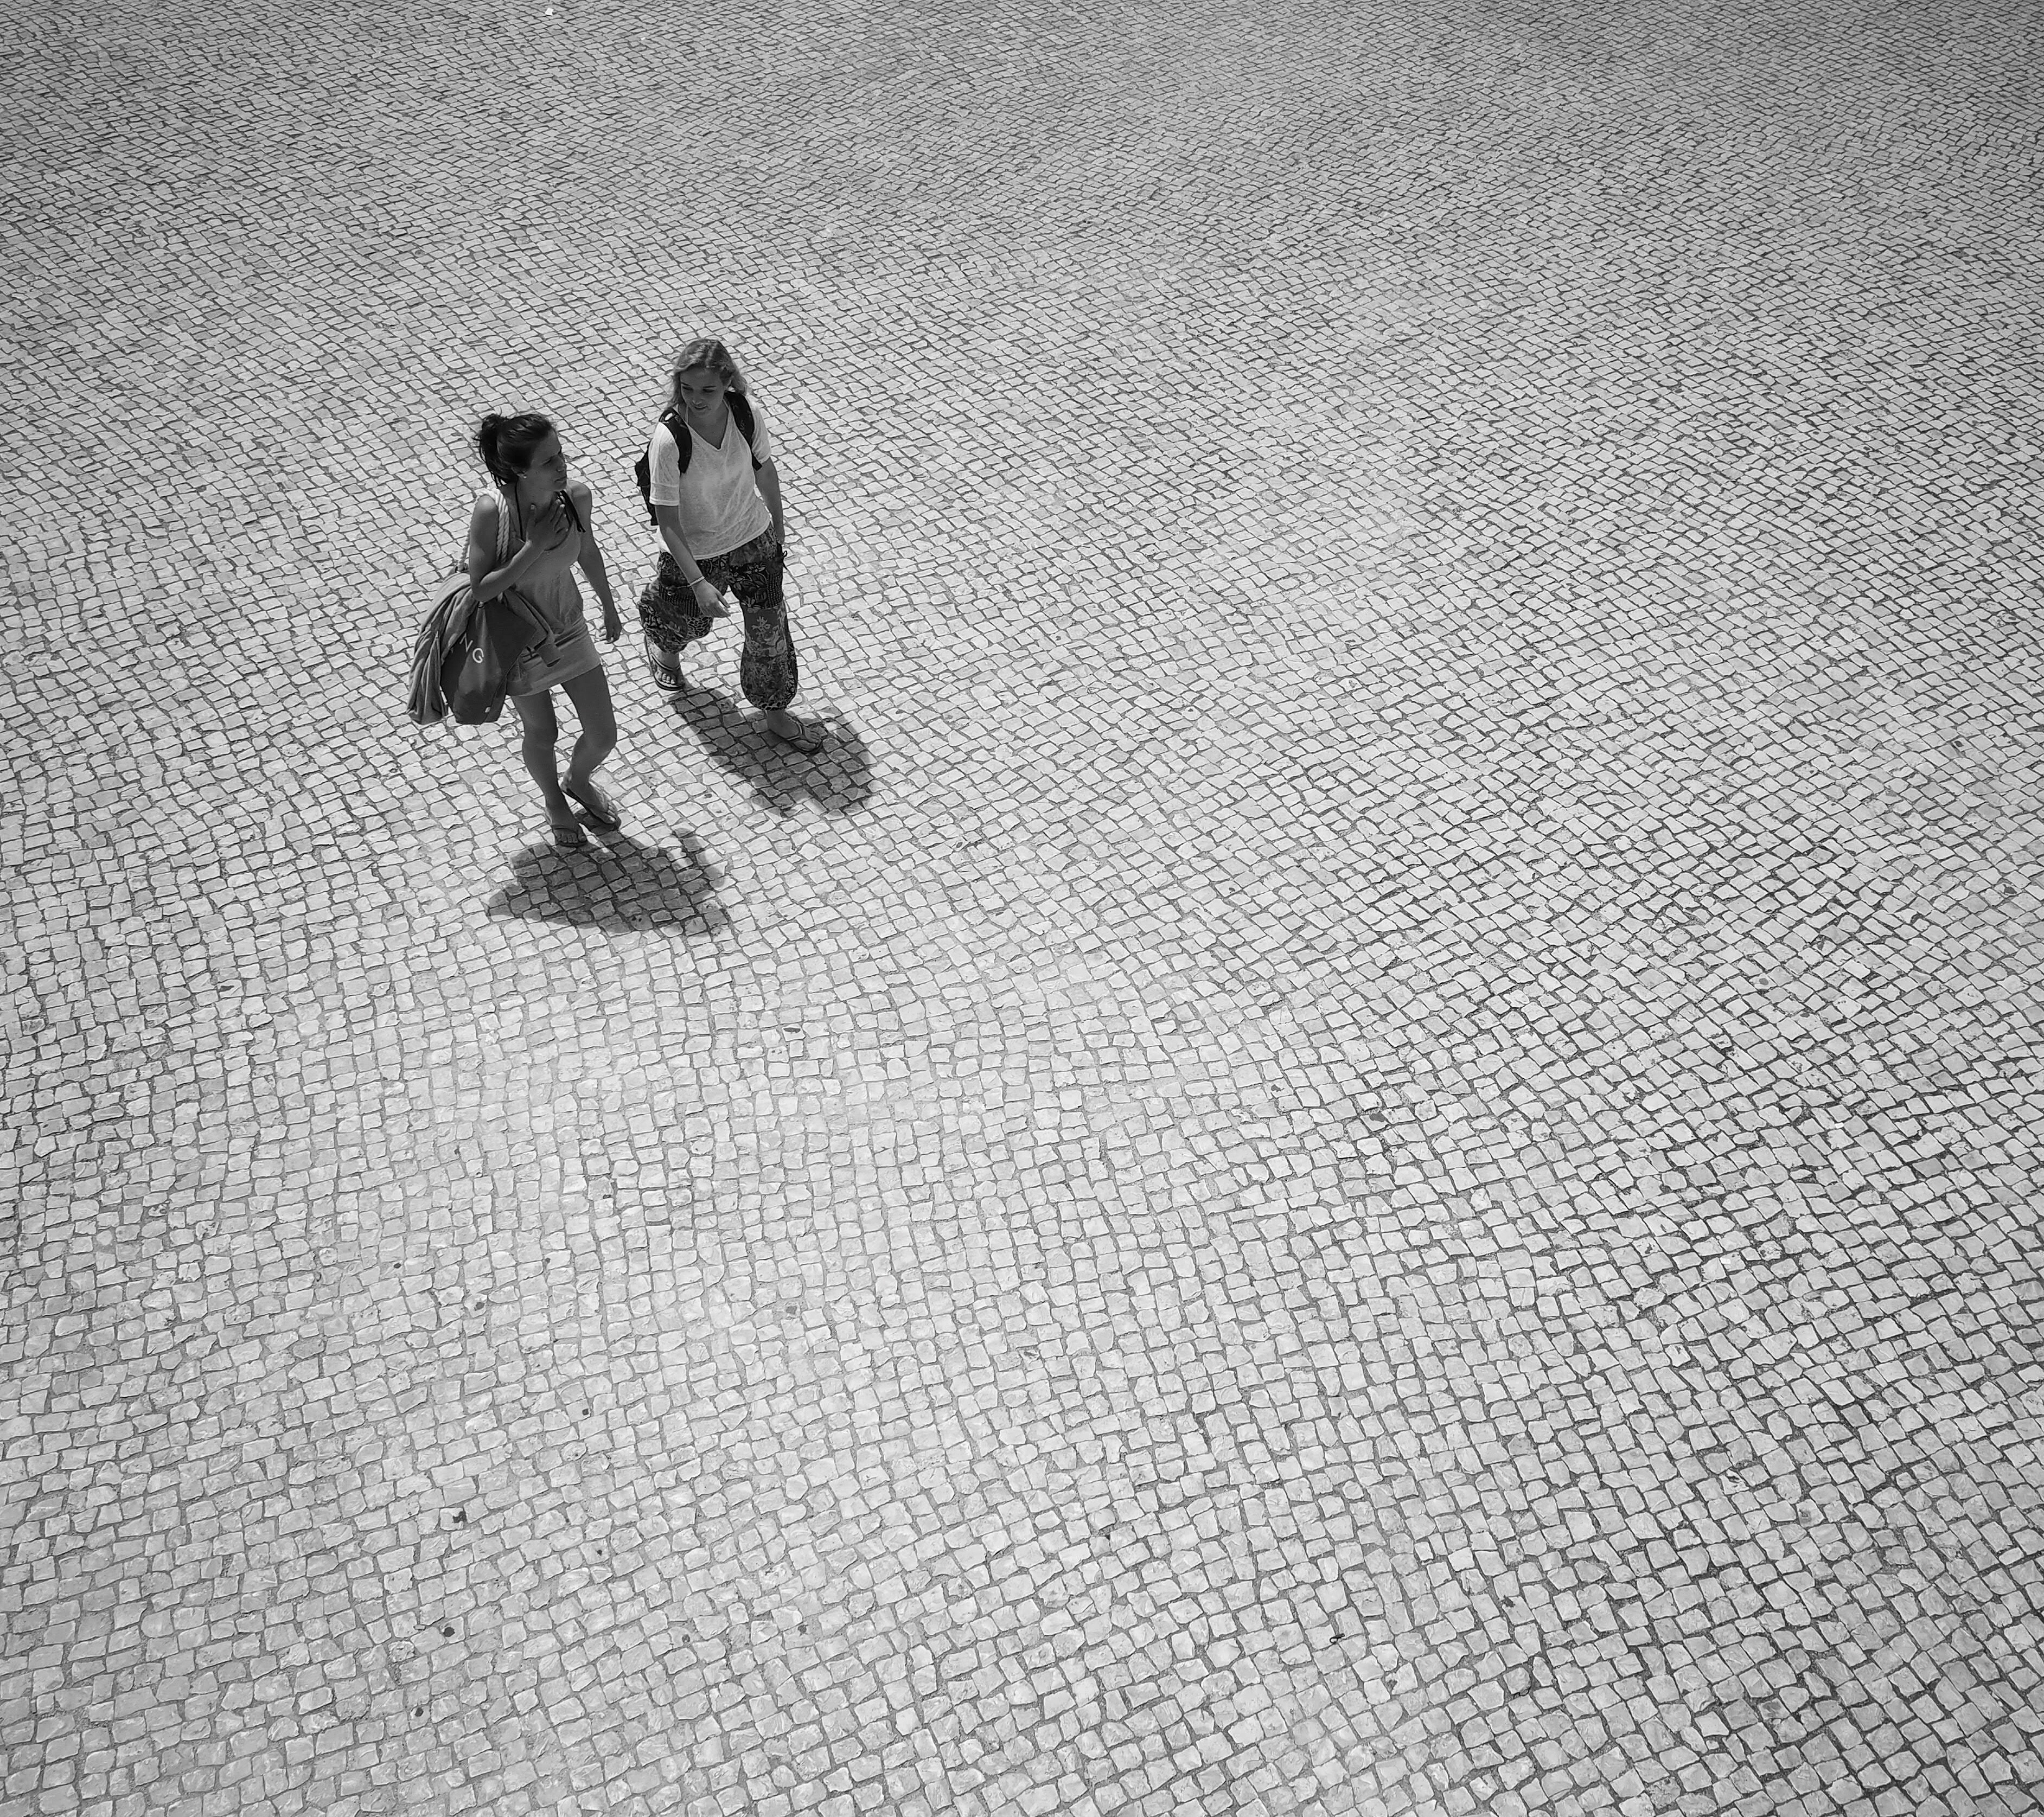
hand, walking, black and white, people, white, street, floor, urban, social, shadow, black, monochrome, bw, blackwhite, public, olympus, pretoebranco, rua, omd, shape, 17mm, unposed, pretobranco, pb, inpublic, fotografiaderua, joolavinha, em10, flooring, road surface, monochrome photography